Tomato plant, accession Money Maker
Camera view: horizontal (90 deg, fisheye); turntable rotation: 270 degrees
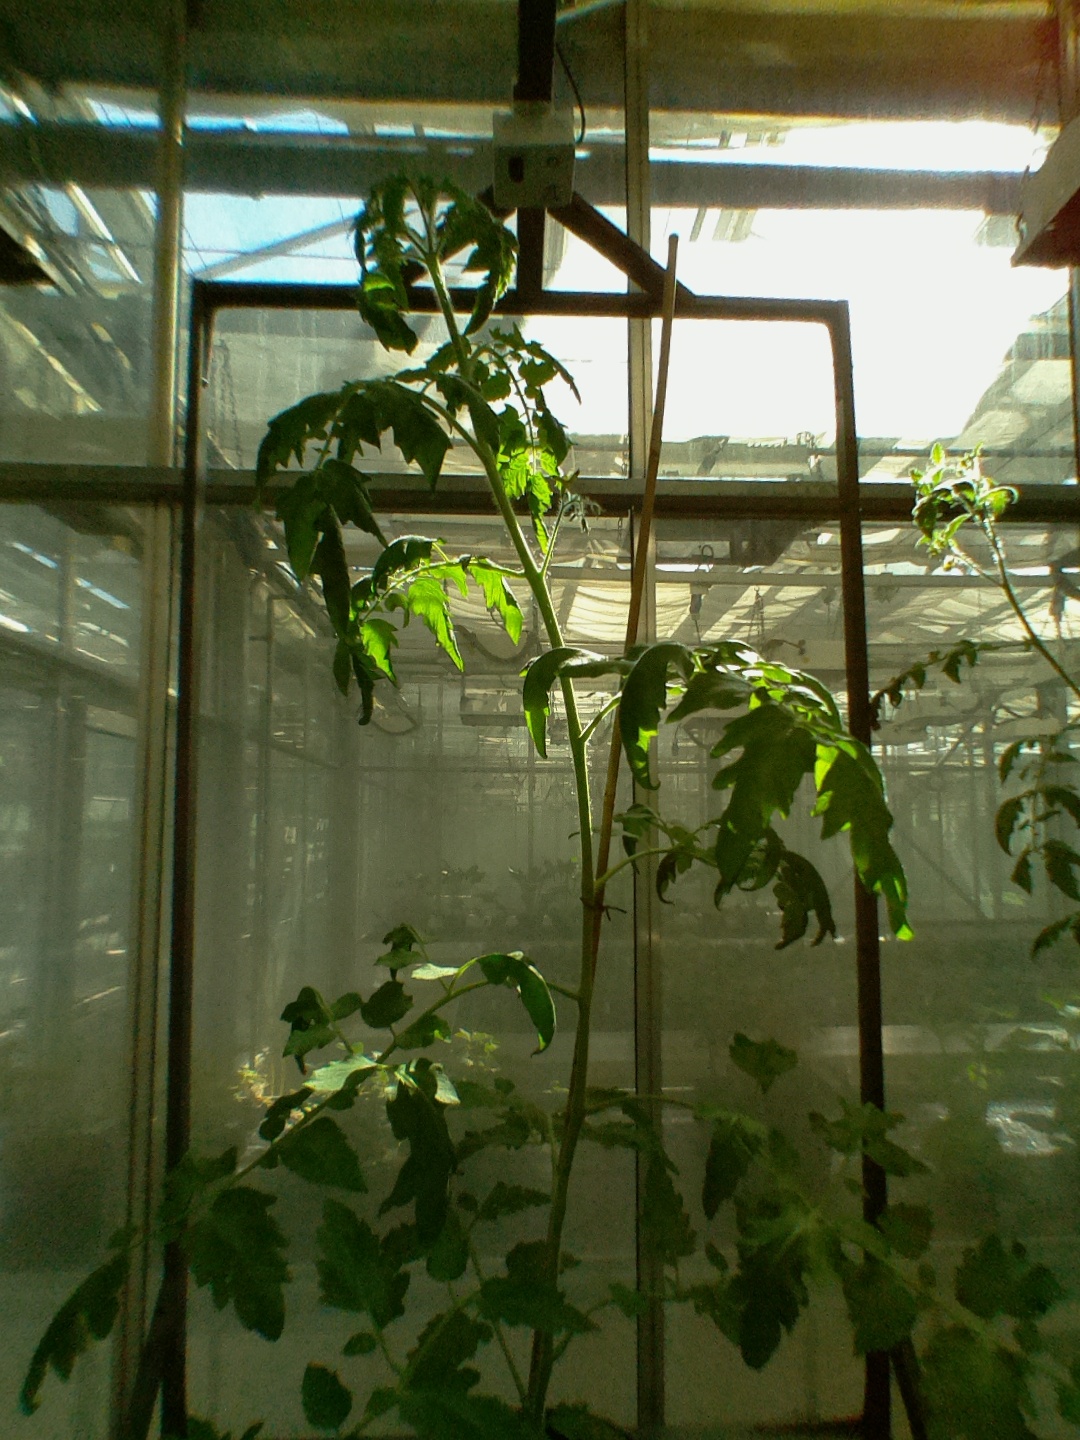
BBCH growth stage 60: First flowers open